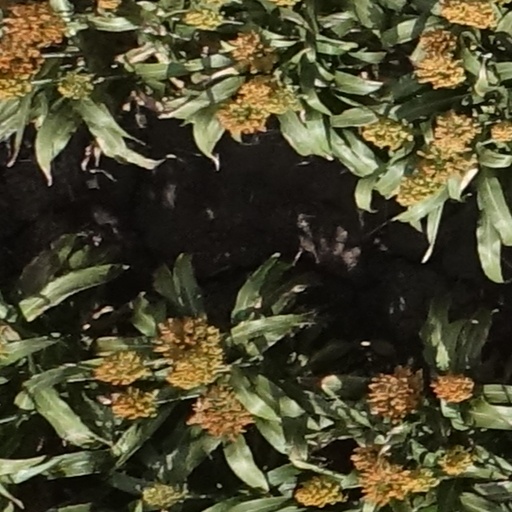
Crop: sorghum